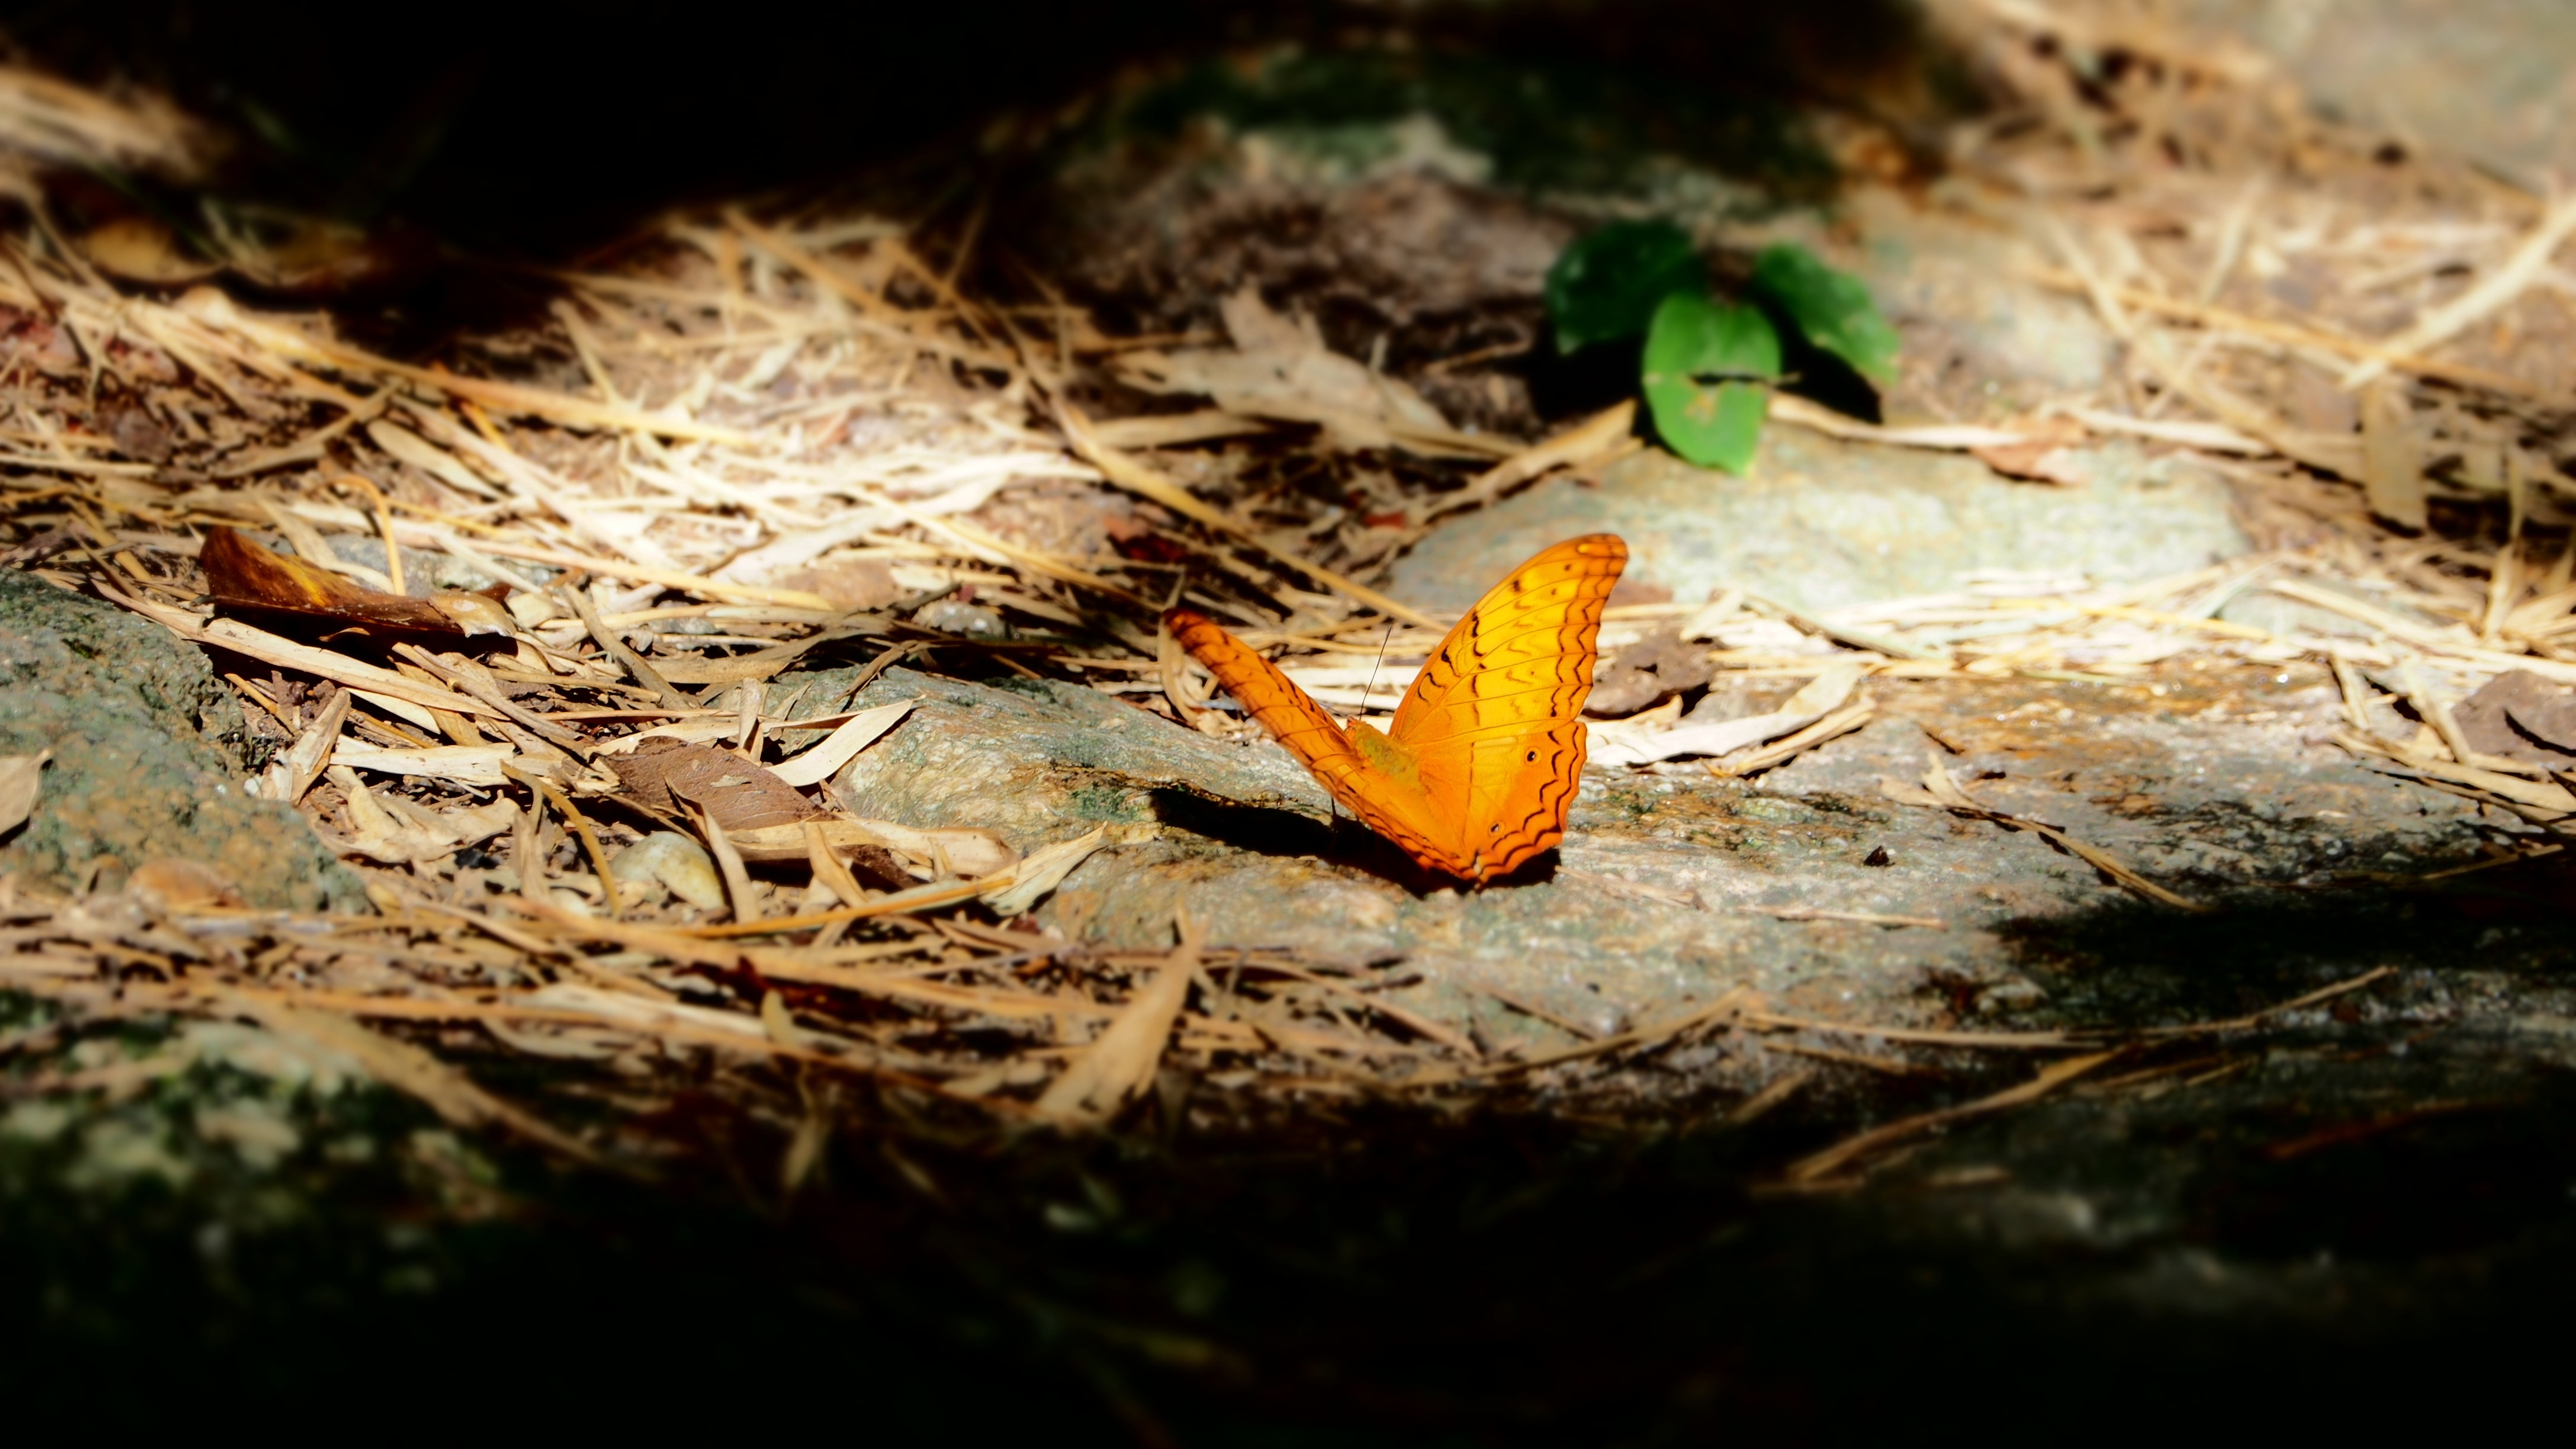
nature, ground, photography, leaf, wildlife, insect, autumn, moth, butterfly, fauna, invertebrate, close up, animals, insects, pa, macro photography, orange wings, moths and butterflies